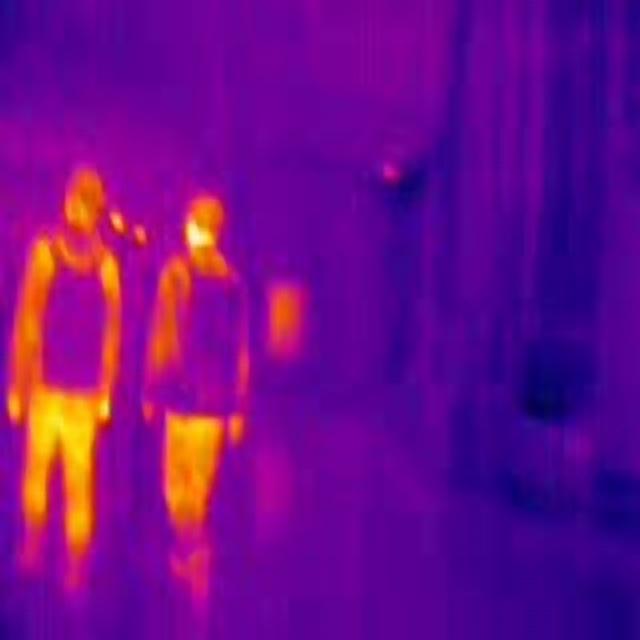
Detected objects:
label: person
label: person